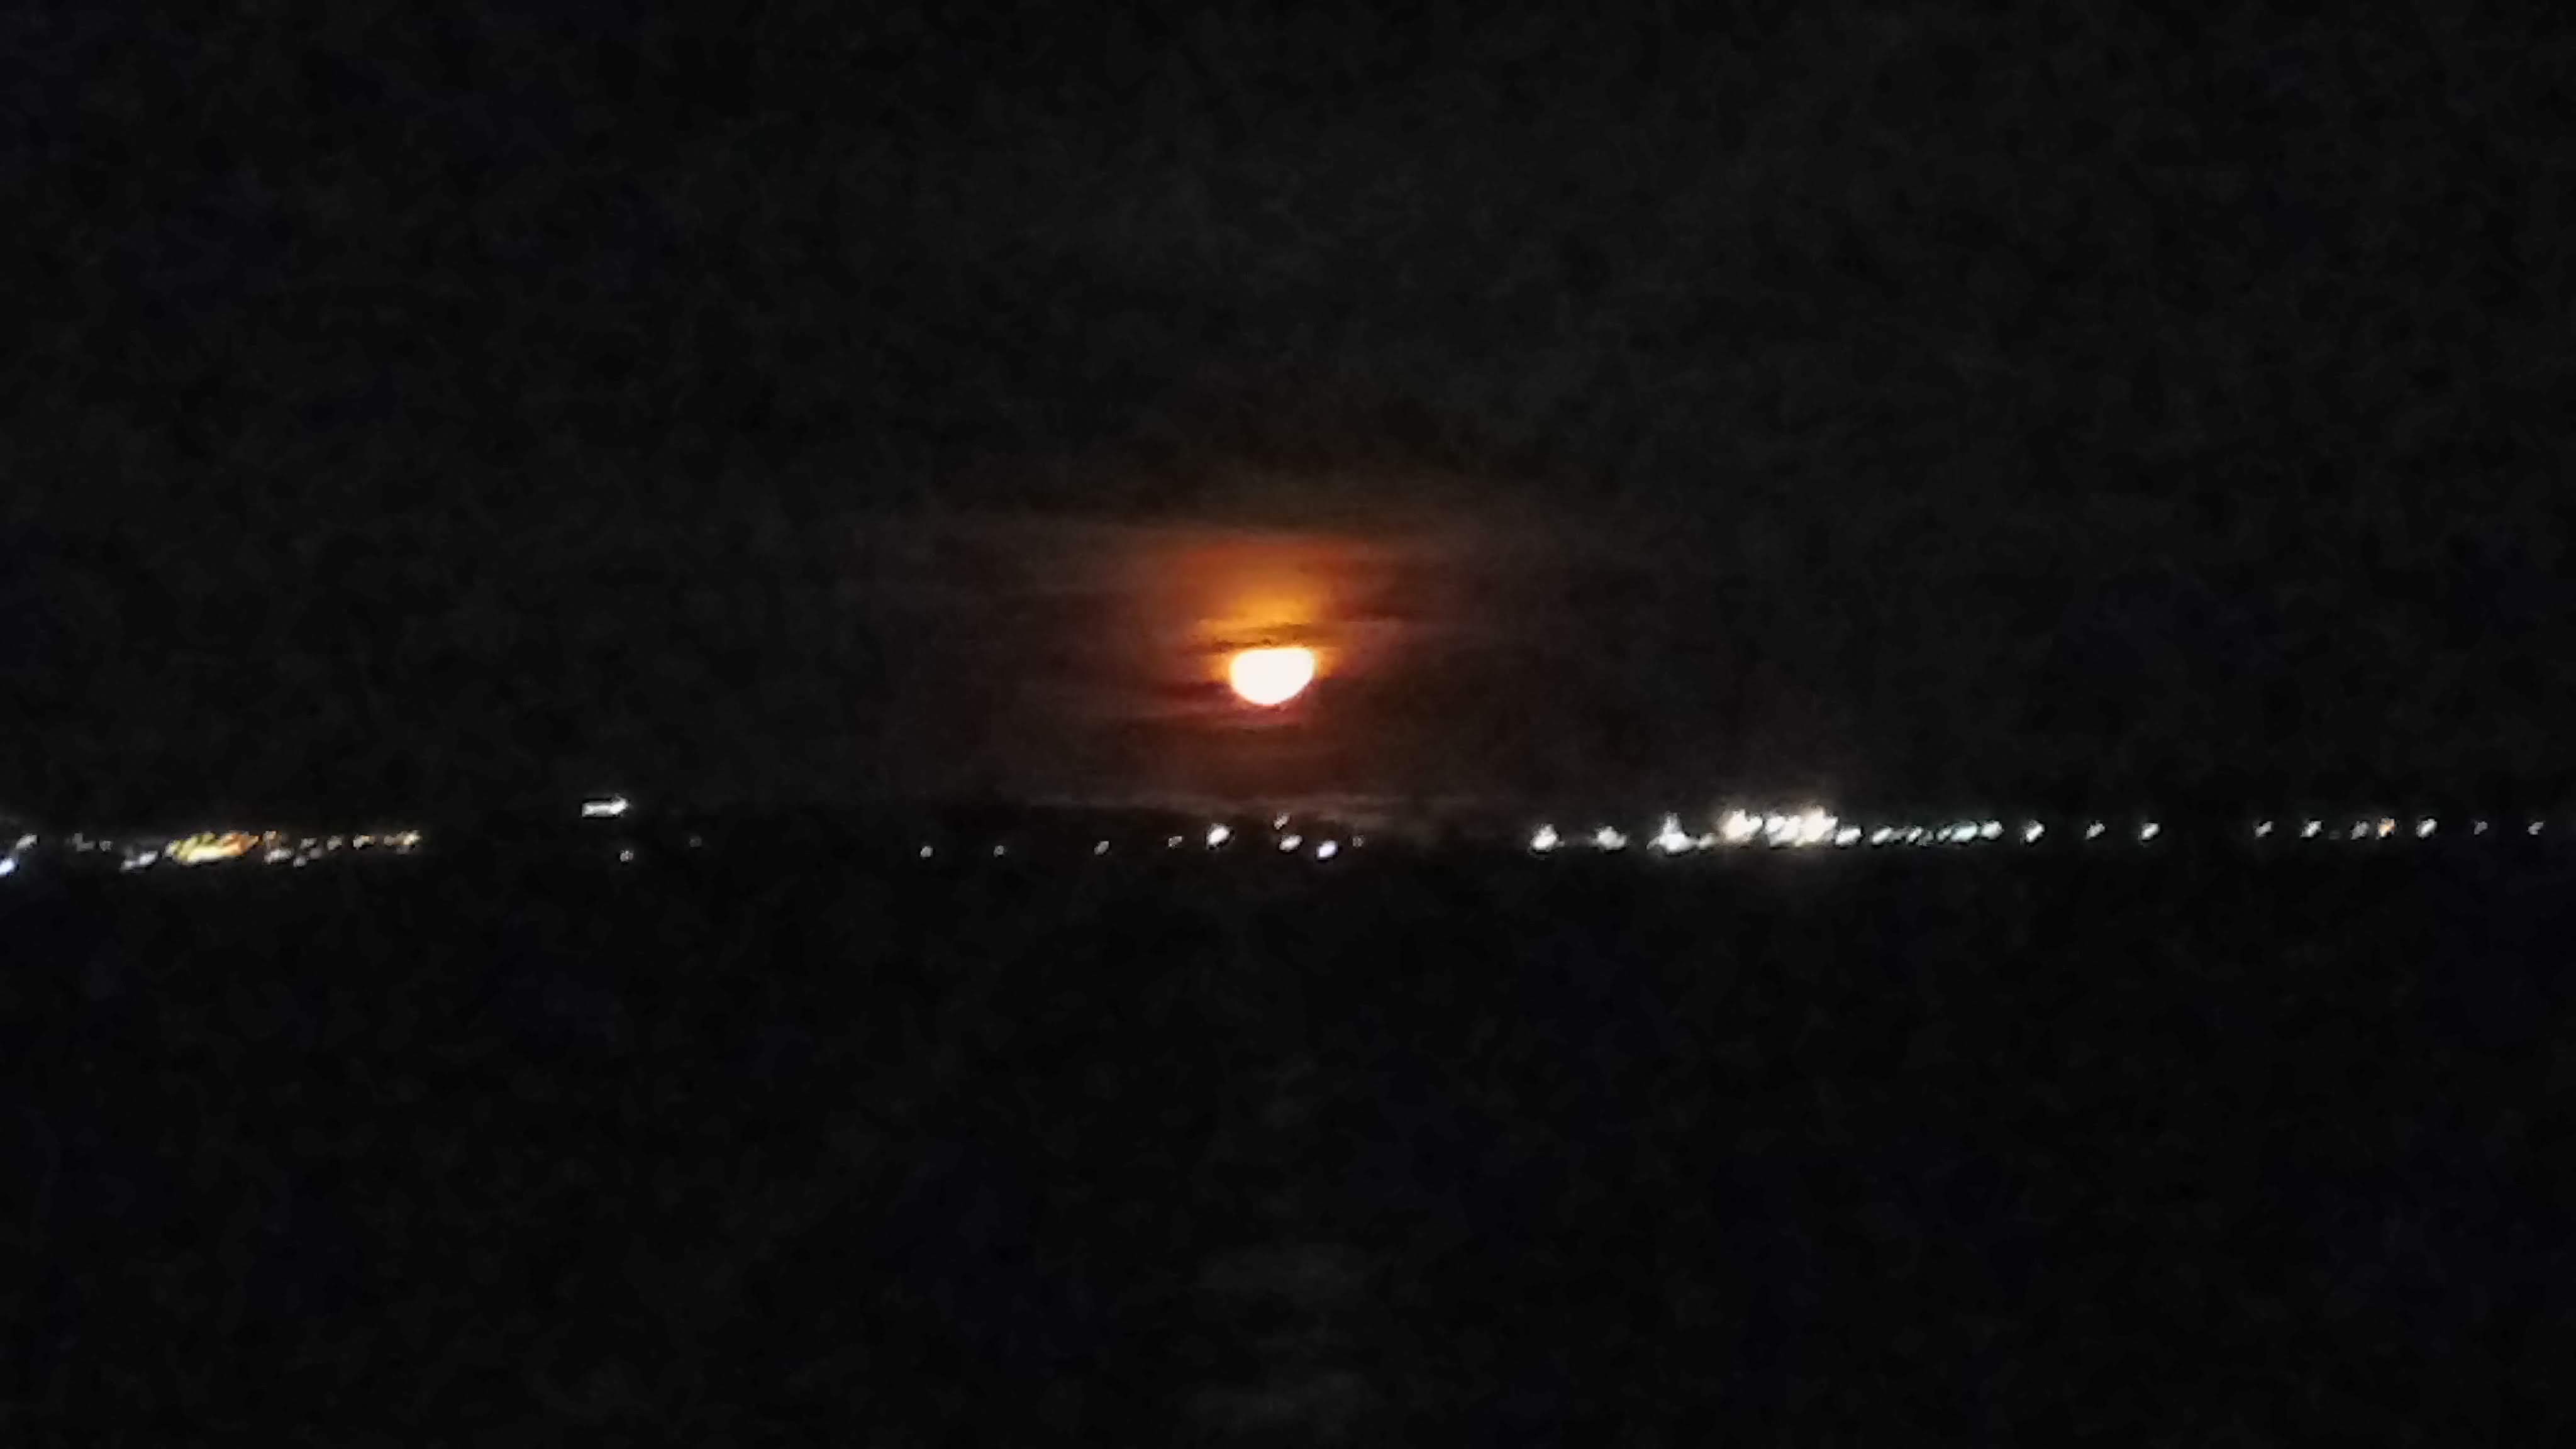
scenery, night, sky, black, darkness, light, lighting, atmosphere, horizon, midnight, cloud, celestial event, space, evening, geological phenomenon